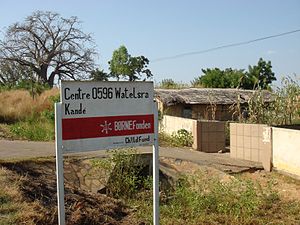
Børnefonden
Børnefondens center i Kandé, Togo
BØRNEfonden fusionerede 1. juli 2018 med Plan Danmark og blev til PlanBørnefonden. BØRNEfondens arbejde i Vestafrika er nu en del af PlanBørnefondens indsats.